History of Uzbekistan

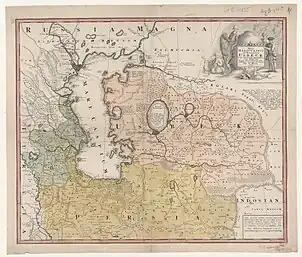
Map of Uzbek states in 1735

Later, introduced mainly as slave soldiers to the Samanid Dynasty, these Turks served in the armies of all the states of the region, including the Abbasid army. In the late tenth century, as the Samanids began to lose control of Transoxiana (Mawarannahr) and northeastern Iran, some of these soldiers came to positions of power in the government of the region, and eventually established their own states, albeit highly Persianized. With the emergence of a Turkic ruling group in the region, other Turkic tribes began to migrate to Transoxiana.